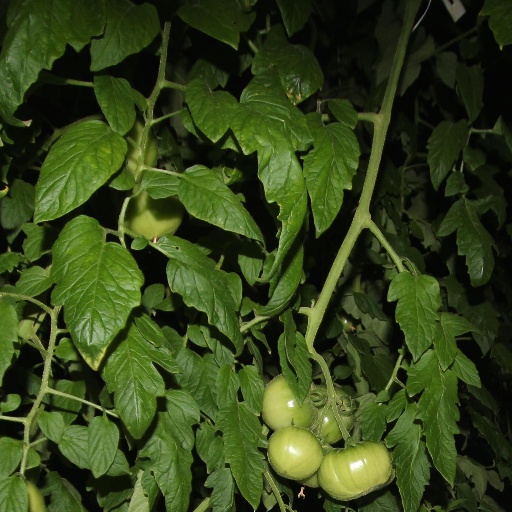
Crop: tomato